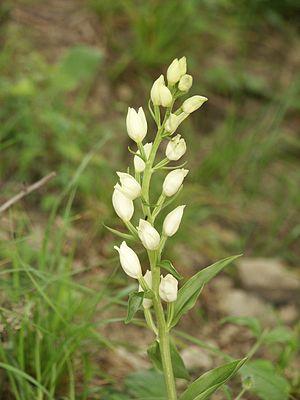
Cette liste de Tracheophyta de Bosnie-Herzégovine, ainsi que d’espèces introduites est un aperçu incomplet d’espèces de mousses, de fougères, de gymnospermes et d’angiospermes citées dans la littérature disponible en langues bosniaque, croate, serbe et serbo-croate. Cet aperçu n’inclue pas des espèces cultivées ni celles occasionnellement introduites.